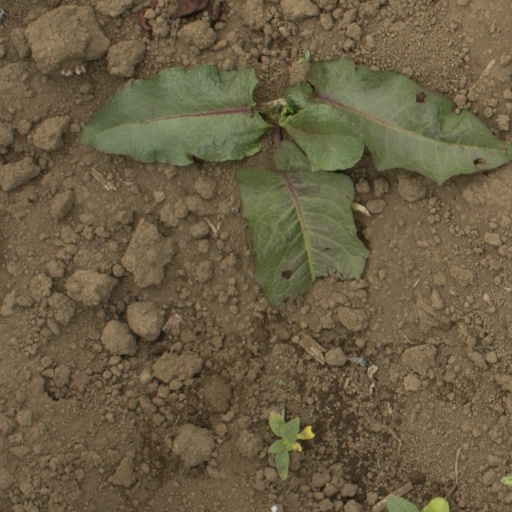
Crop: Jerusalem artichoke